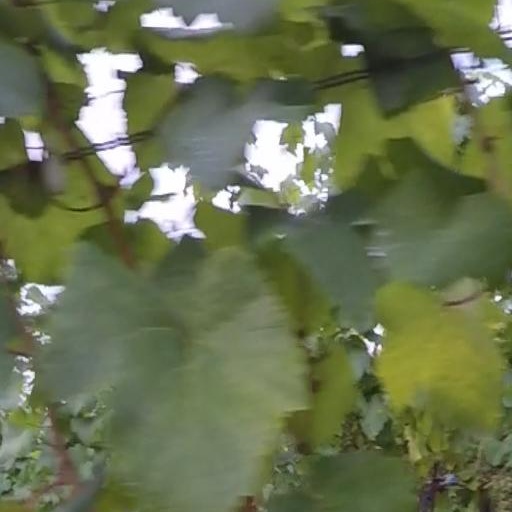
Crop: grape